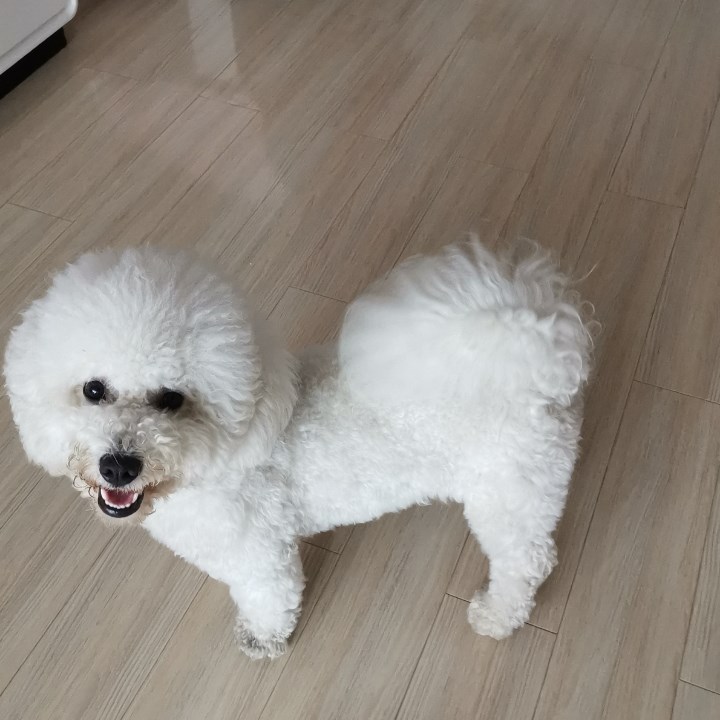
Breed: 3083-n000117-Bichon_Frise